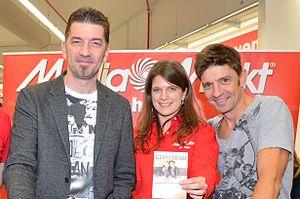
Clouseau est un groupe pop belge de langue néerlandaise, formé en 1984 autour du chanteur Koen Wauters.